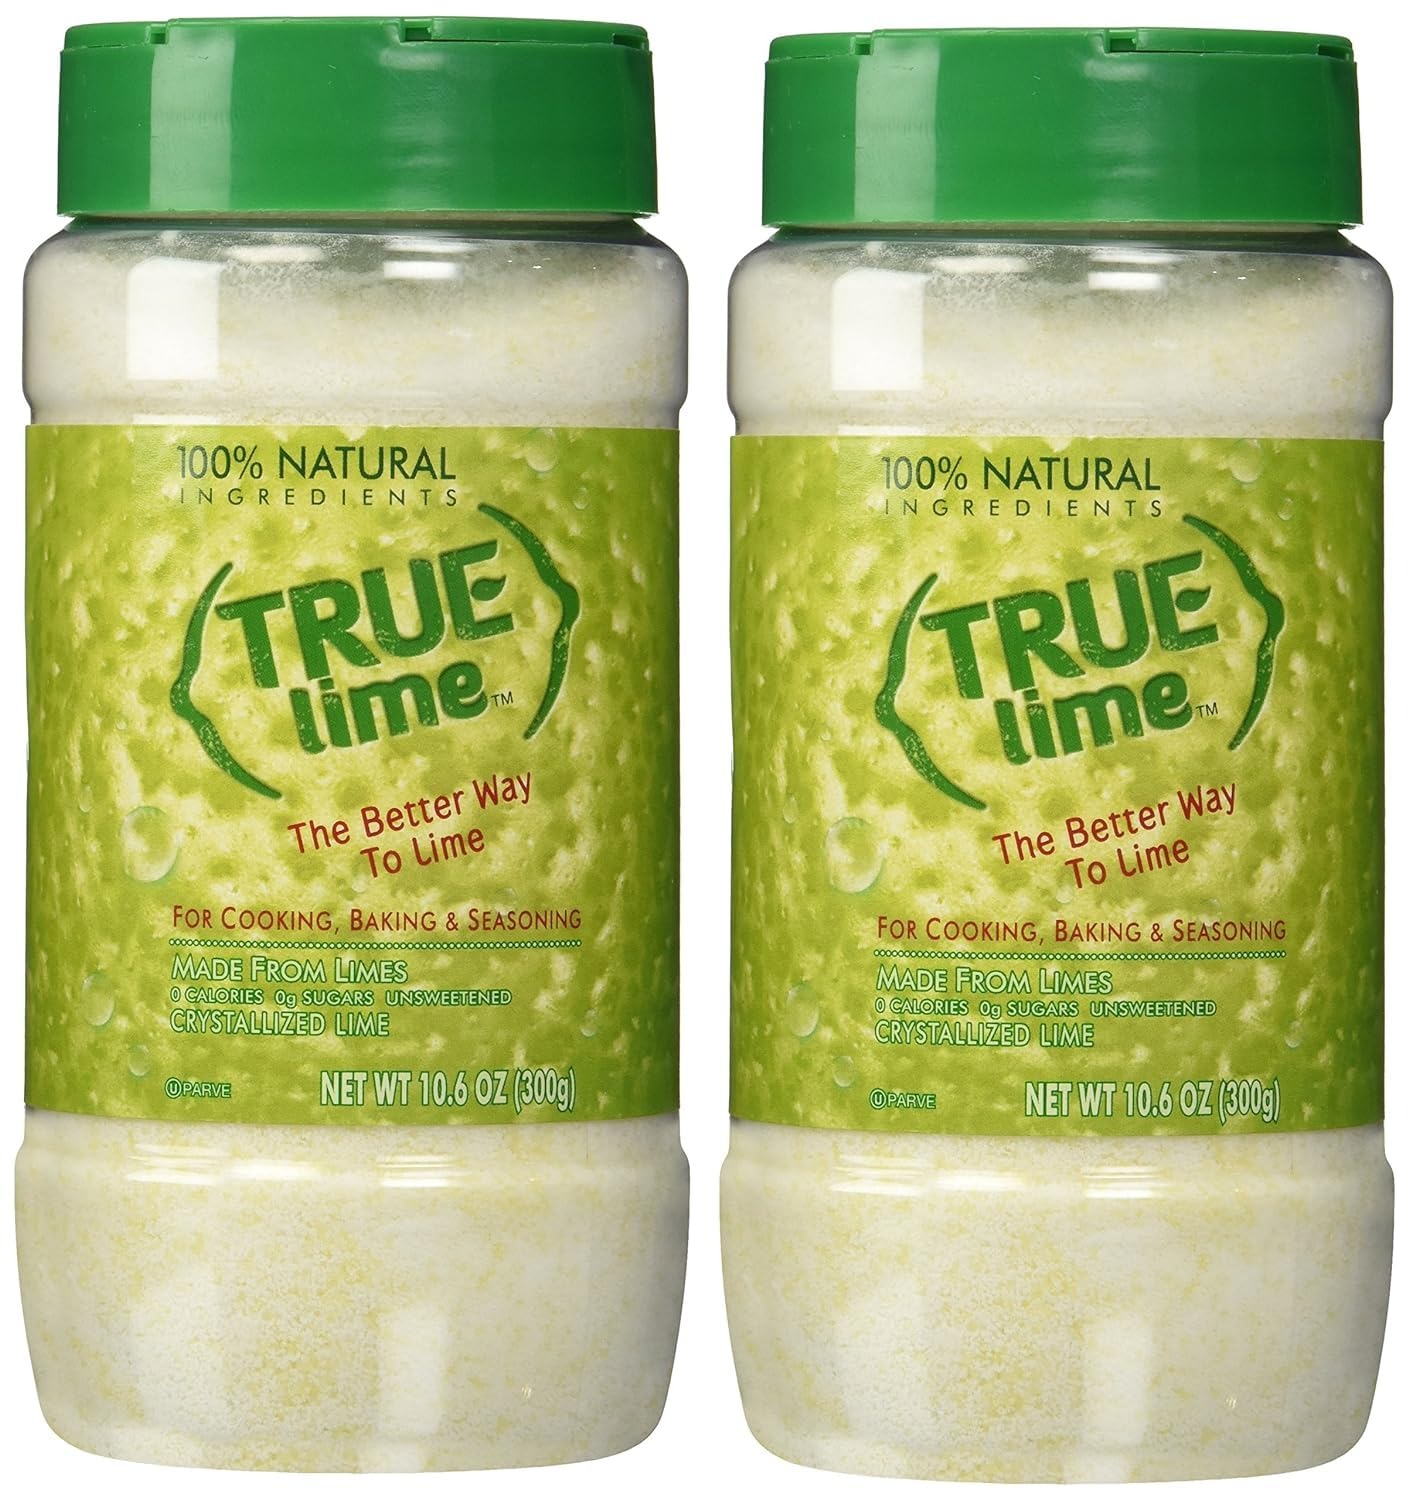
Item Name: True Lime 10.6oz Shakers 2 pk
Bullet Point 1: Includes: 2 Lime Shaker 10.6oz
Bullet Point 2: 100% Natural. 100% Delicious. 100% Convenient.
Bullet Point 3: No Artificial Sweetners, No Preservatives, No Sodium, No Gluten., 0g sugar, no artificial sweeteners, 0 calories, 0g carbs
Bullet Point 4: 1/2 tsp = 1 Tbsp. lime juice | Large size shaker = 56 limes
Bullet Point 5: Use Lime Shaker for baking, beverages, water, or cooking
Product Description: Made from a patented process that cold-presses and crystallizes Lime juices and oils, each convenient packet of True Lime products deliver the light taste of a Lime wedge in a go-with-you-anywhere packet. Great for offices, cafeterias and teachers' lounges. Enjoy fresh-squeezed lime—anytime, anywhere! 100% all-natural. True Lime is great in water, sparkling water, seltzer or hot/iced tea. Try adding to plain yogurt, sprinkle on vanilla ice cream or try various recipes. 0 calories, 0g carbs 0g sugars and no artificial sweeteners, no preservatives, no sodium and no gluten.
Value: 21.2
Unit: Ounce

Price: 19.41